Miki Station

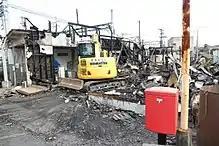
Damage caused by the fire at the station.

Miki Station opened on January 28, 1938, as . It was renamed on January 1, 1954, and renamed again to its present name on April 1, 1988.